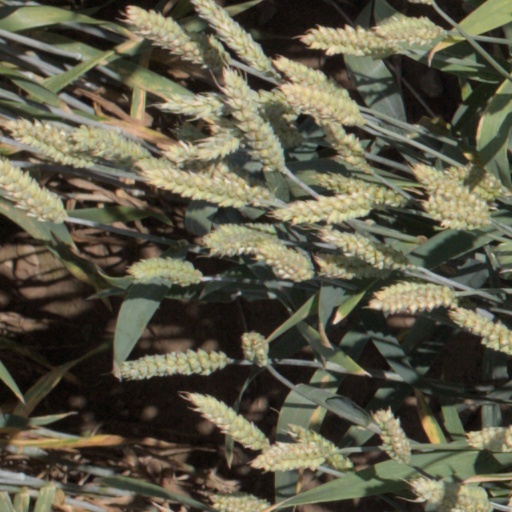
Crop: wheat